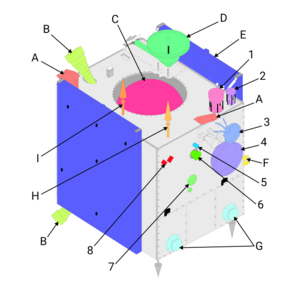
Un schéma légendé de la sonde chinoise Chang'e 1 en configuration de lancement. A
Chang'e 1 ou CE-1 est une sonde spatiale lunaire chinoise lancée le 24 octobre 2007. Chang'e 1 dont l'objectif est d'étudier la surface et l'environnement de la Lune en préparation d'un atterrissage est la première mission du programme d'exploration lunaire de la Chine.